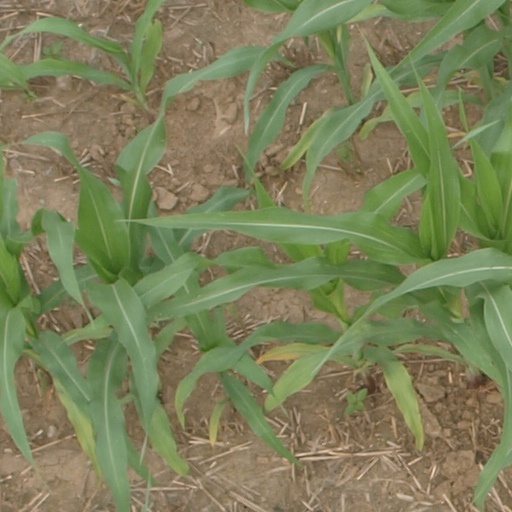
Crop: maize; corn